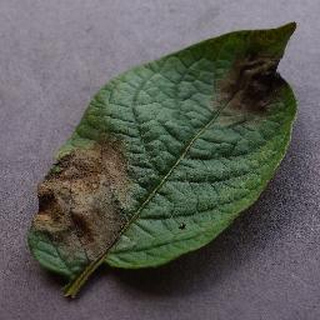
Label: potato_late_blight